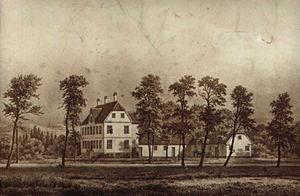
La femme d'Haraldskaer est un corps de femme découvert naturellement préservé dans une tourbière dans le Jutland, au Danemark, et daté d'environ 490 avant Jésus-Christ. Des ouvriers l'ont trouvé en 1835 à l'occasion de l'excavation d'une tourbière sur le domaine d'Haraldskaer. Les conditions anaérobiques et les acides de la tourbe ont contribué à l'excellente préservation du corps. Non seulement le squelette entier a été trouvé intact, mais également la peau et les organes internes. Les scientifiques ont longtemps tergiversé sur l'âge et l'identité du corps en 1977, jusqu'à ce qu'une datation carbone détermine que la mort remontait au Vᵉ siècle av. J.-C.